Space station

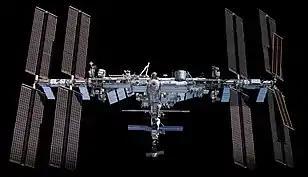
View of the International Space Station in 2021

The ISS is divided into two main sections, the Russian Orbital Segment (ROS) and the US Orbital Segment (USOS). The first module of the ISS, Zarya, was launched in 1998.